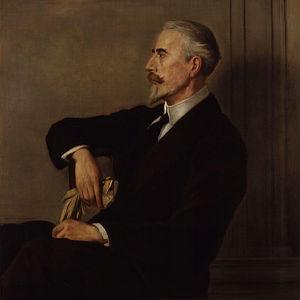
Henry Wickham Steed, surnommé H. Wickham « Stickum » Steed, était un célèbre journaliste et historien anglais. Il a été un des premiers journalistes à alerter l'opinion publique au sujet de la menace que représentait Hitler.